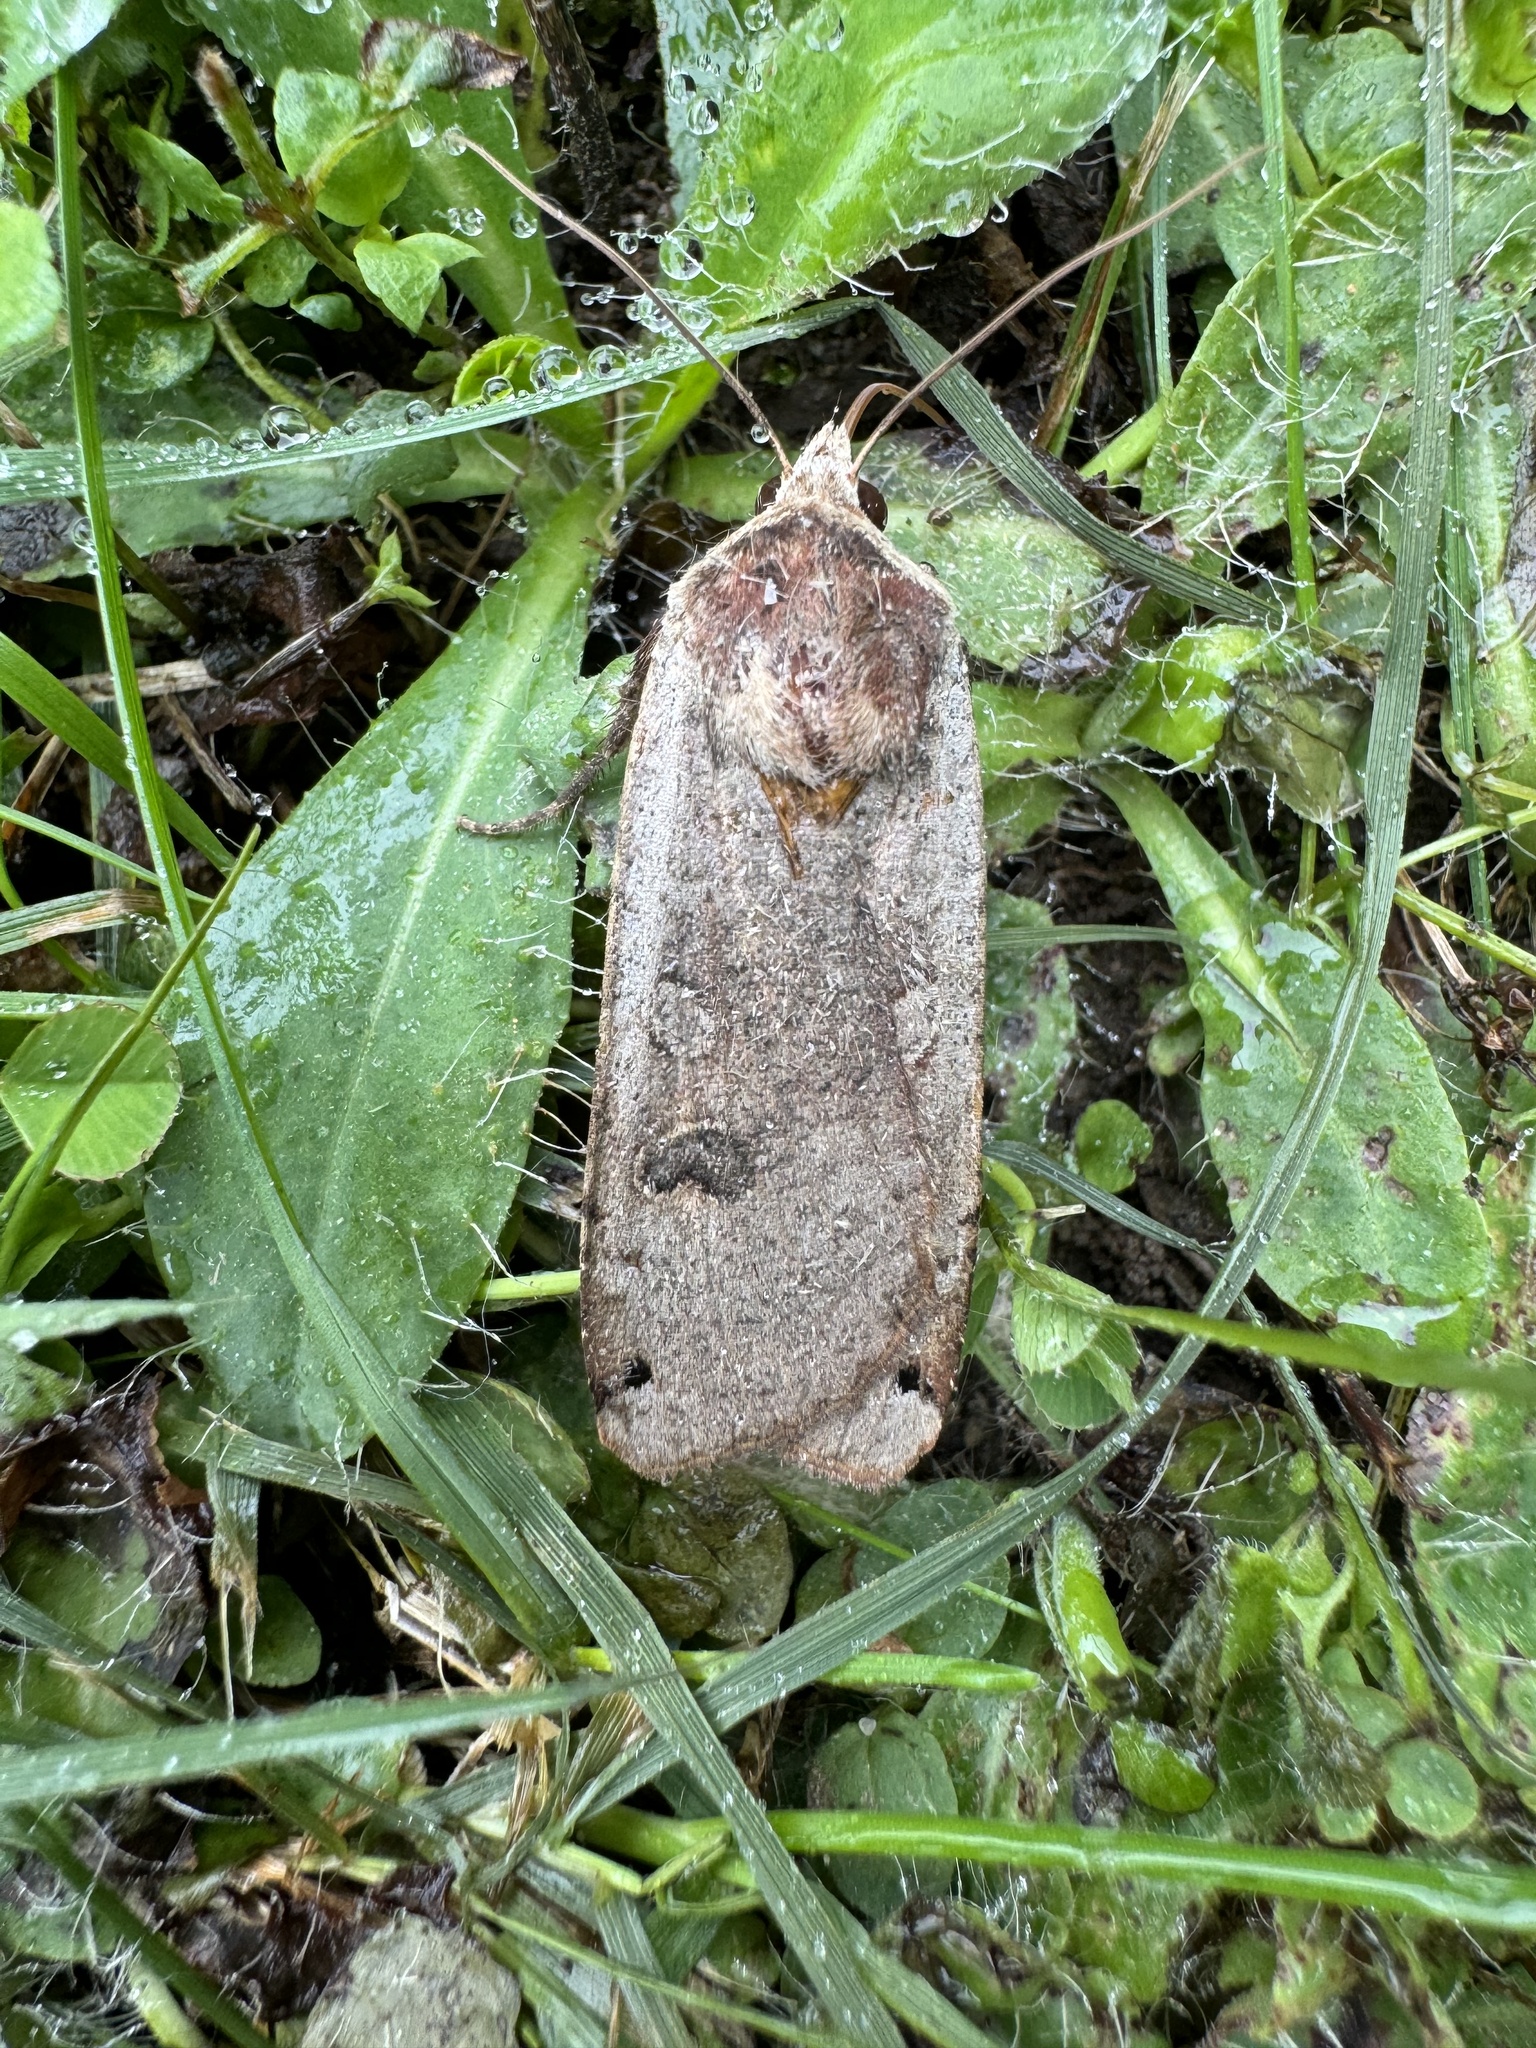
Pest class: cutworms